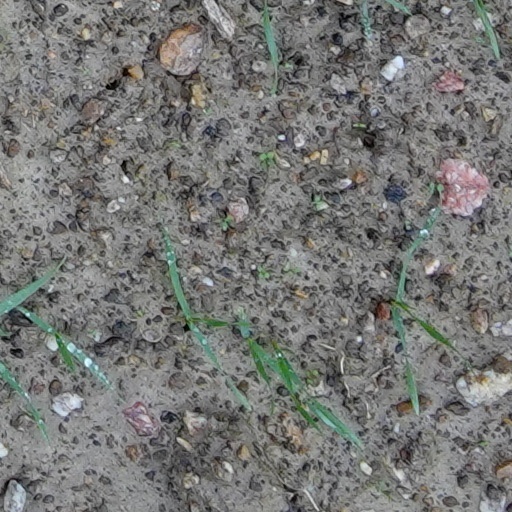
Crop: wheat